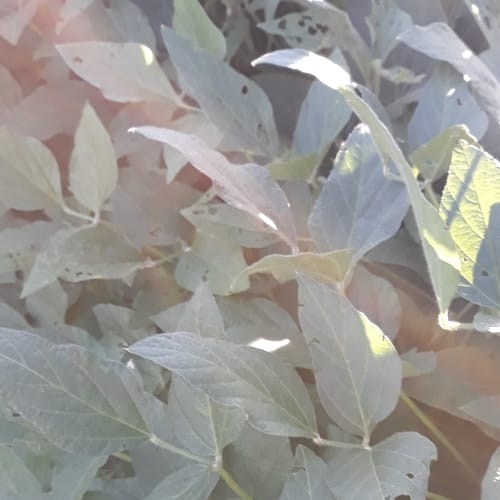
Label: Caterpillar